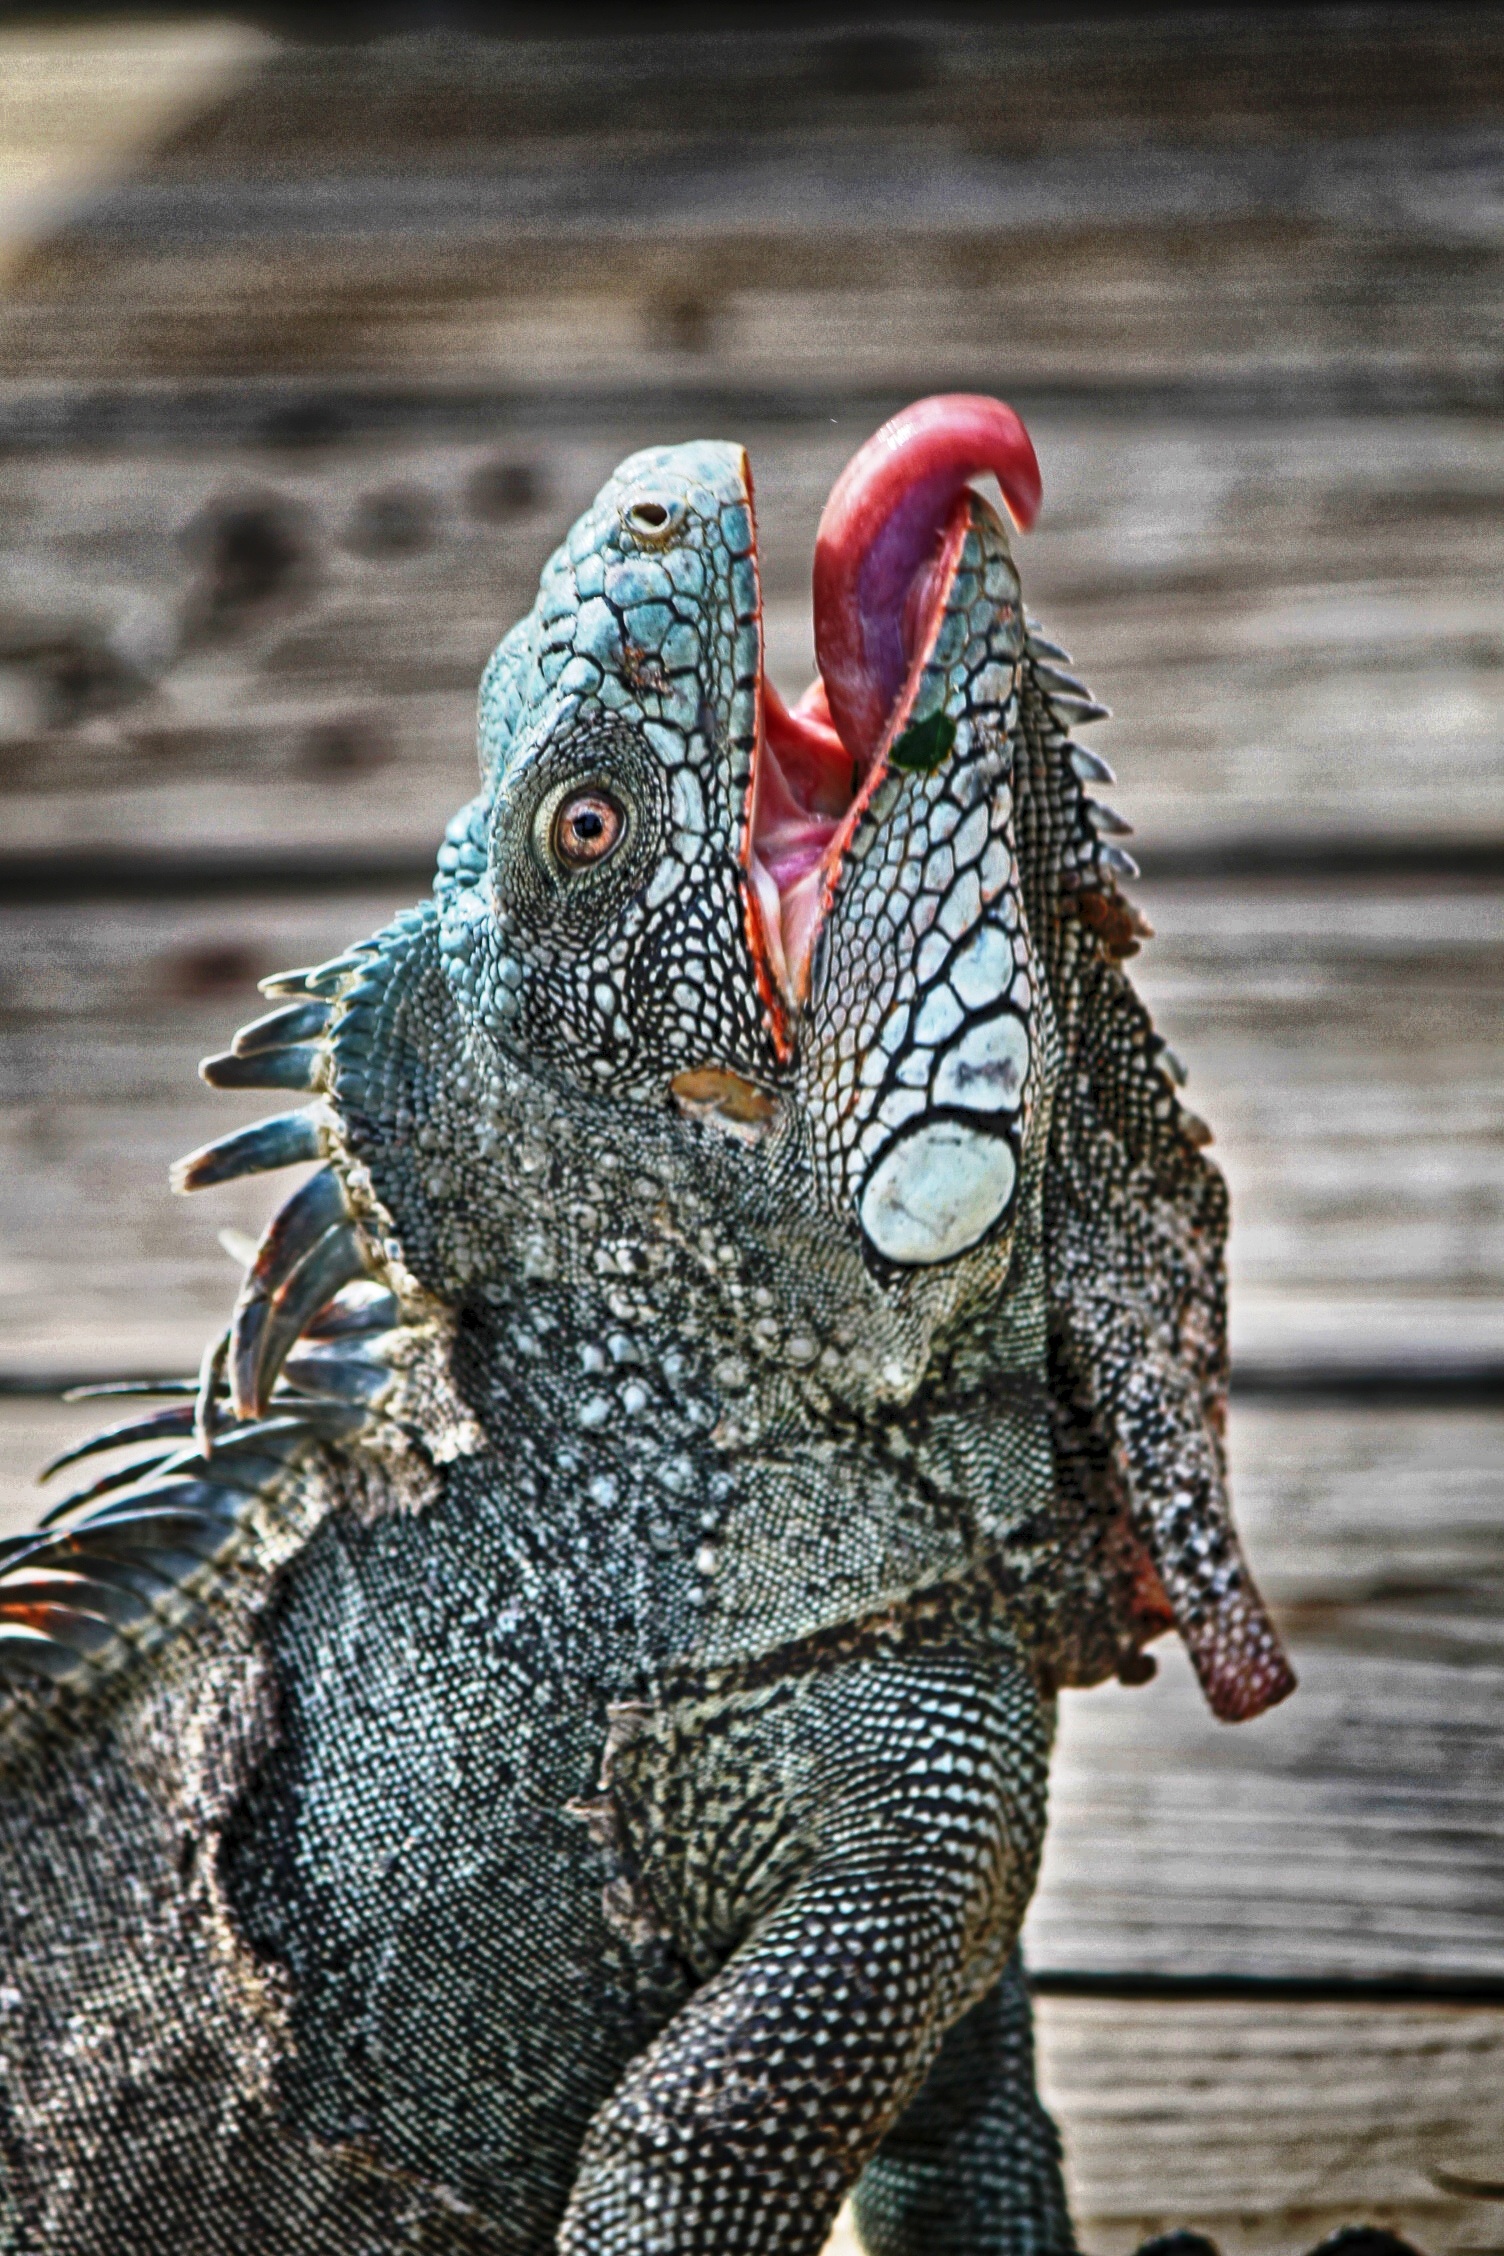
nature, animal, wildlife, reptile, iguana, fauna, lizard, close up, agamidae, curacao, scaled reptile